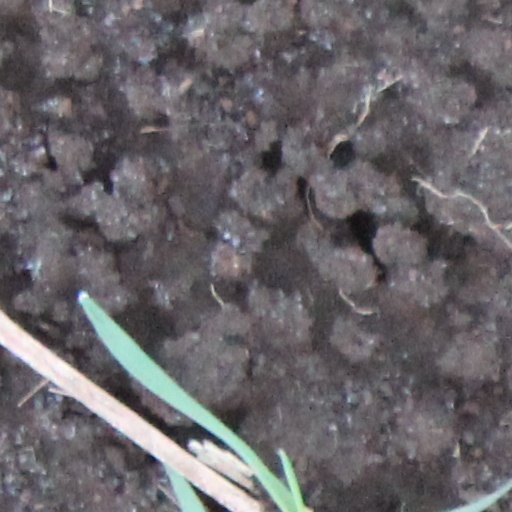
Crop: wheat